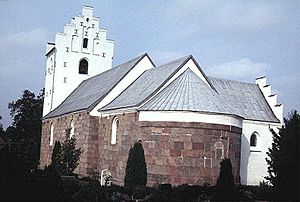
Sønderholm Kirke
Sønderholm  Kirke
Sønderholm Kirke i Danmark. Sønderholm kirke
Sønderholm Kirke ligger i Sønderholm Sogn i Aalborg Kommune; indtil Kommunalreformen i 1970 lå det i Hornum Herred, Ålborg Amt.